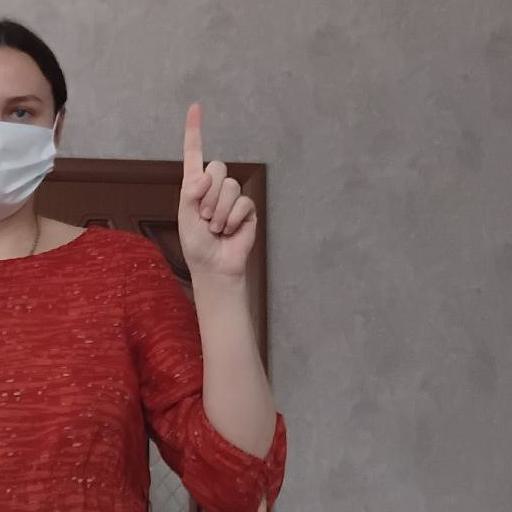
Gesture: one